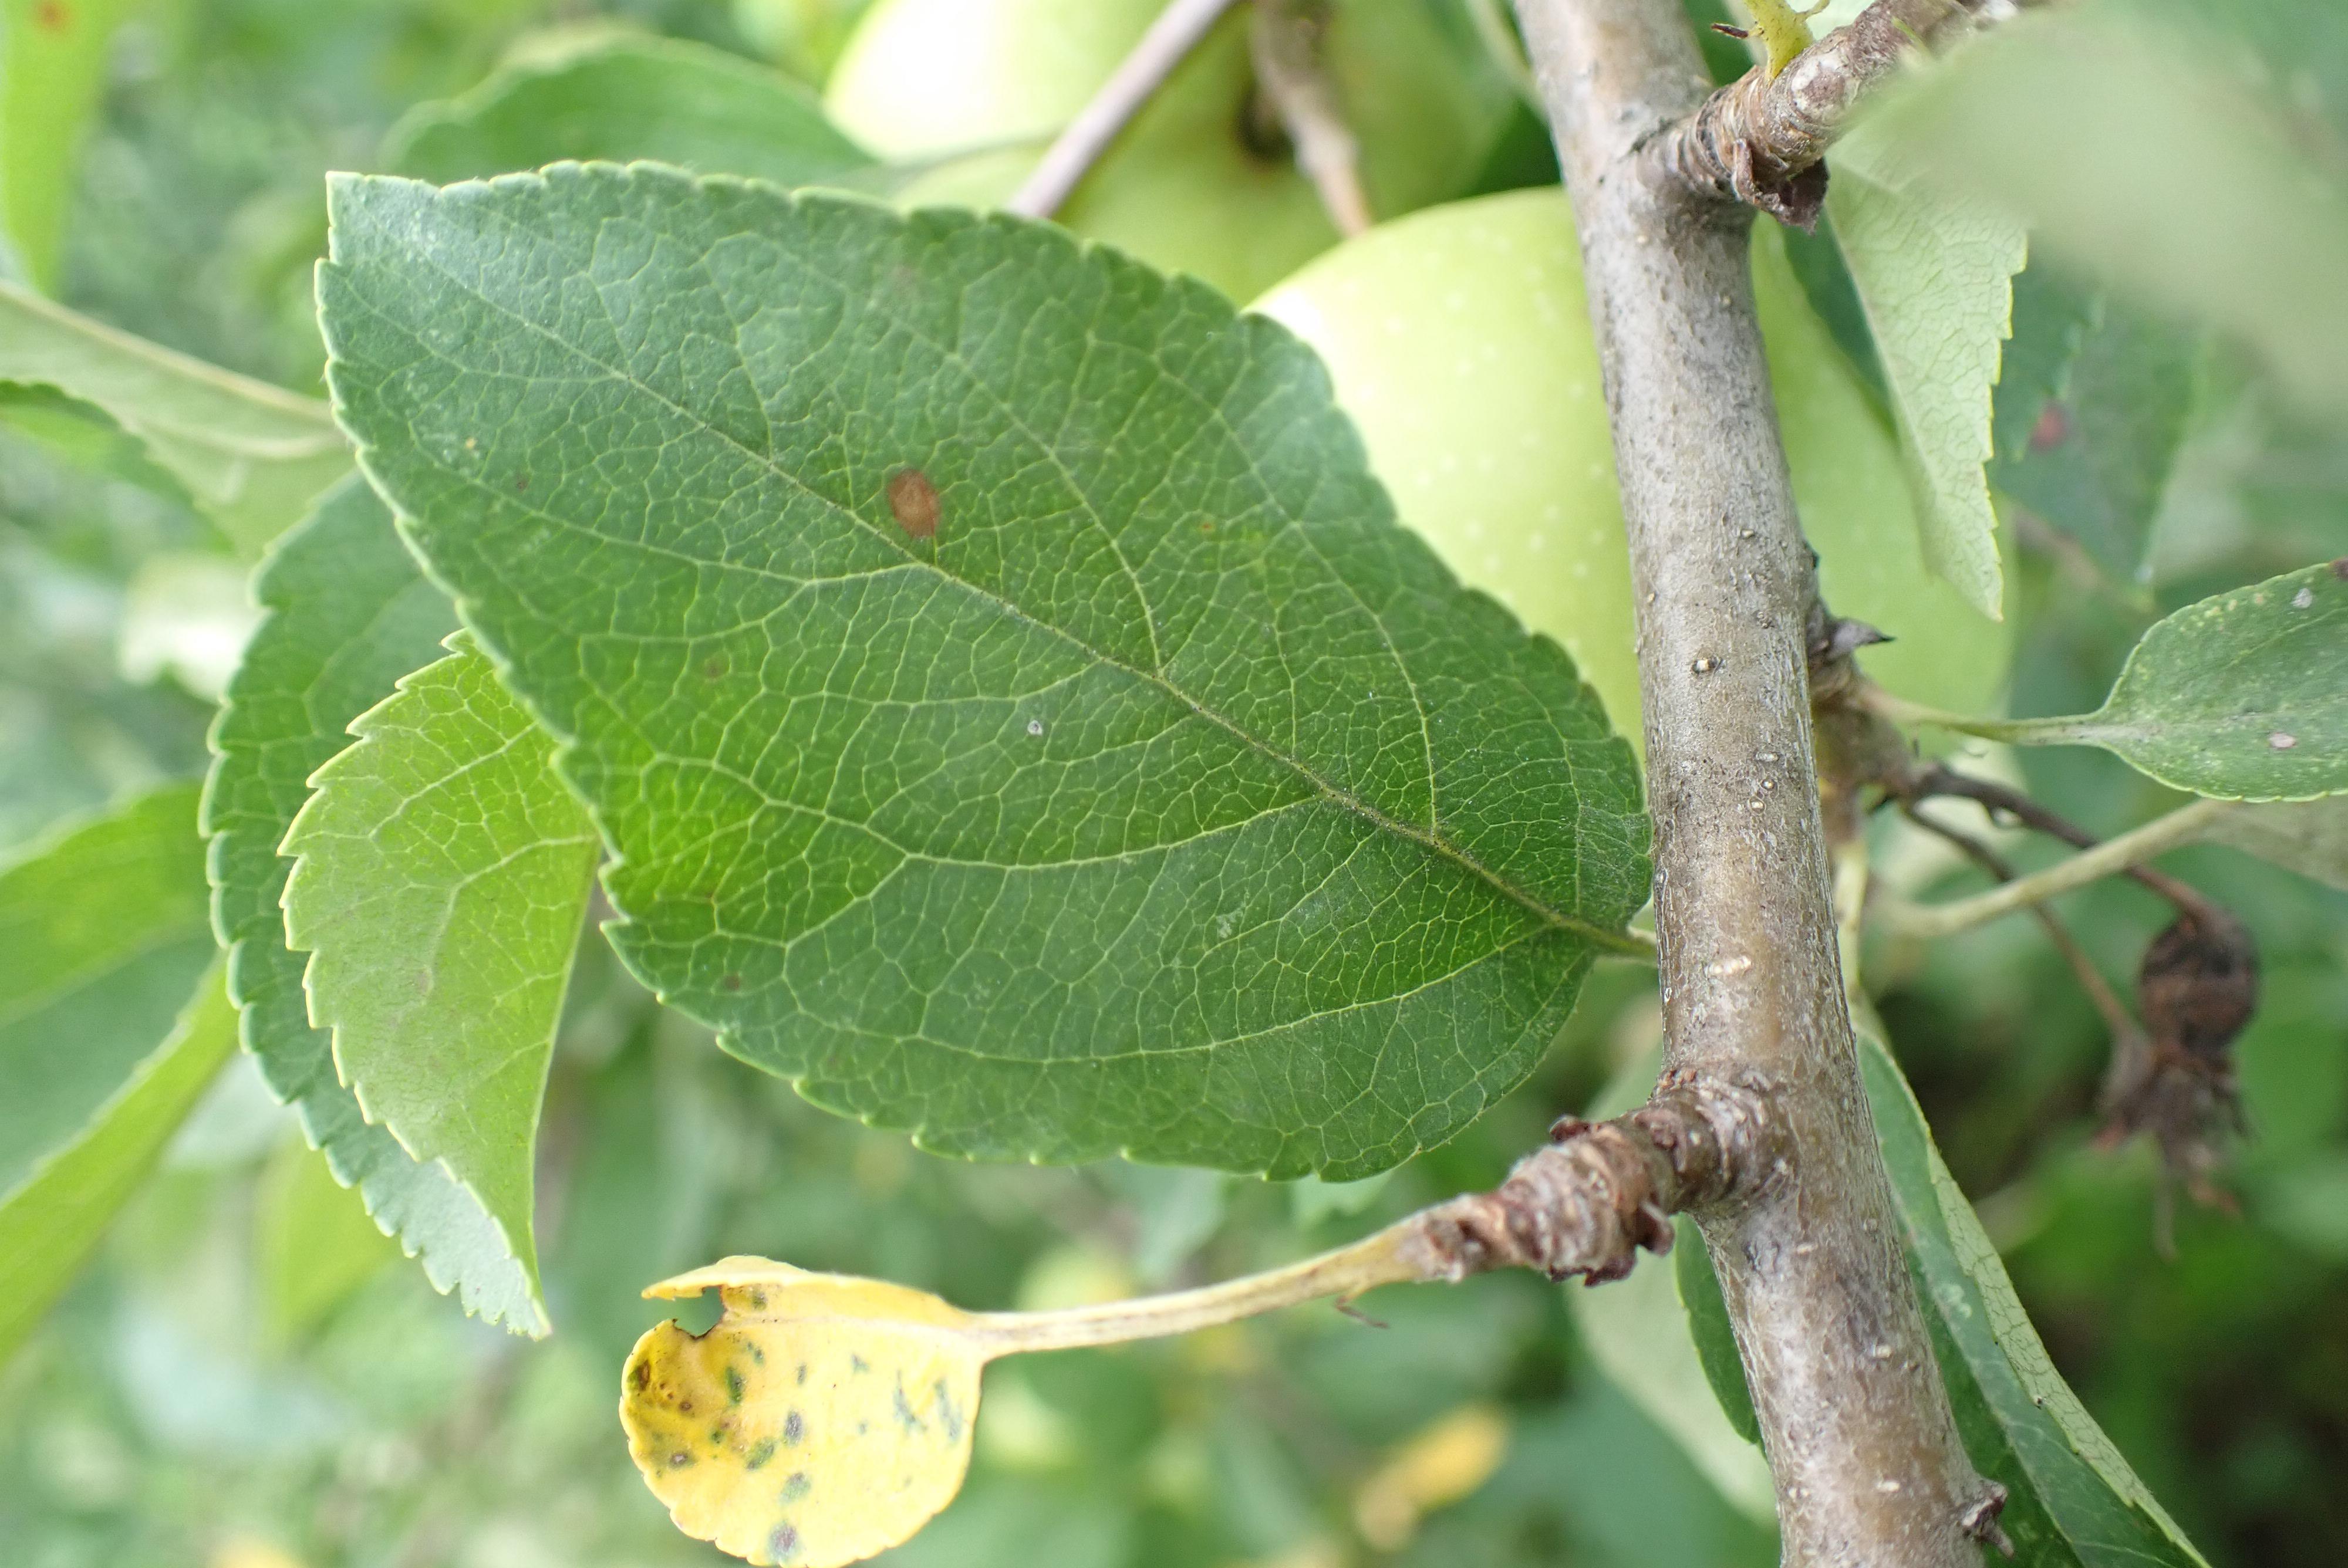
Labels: frog_eye_leaf_spot